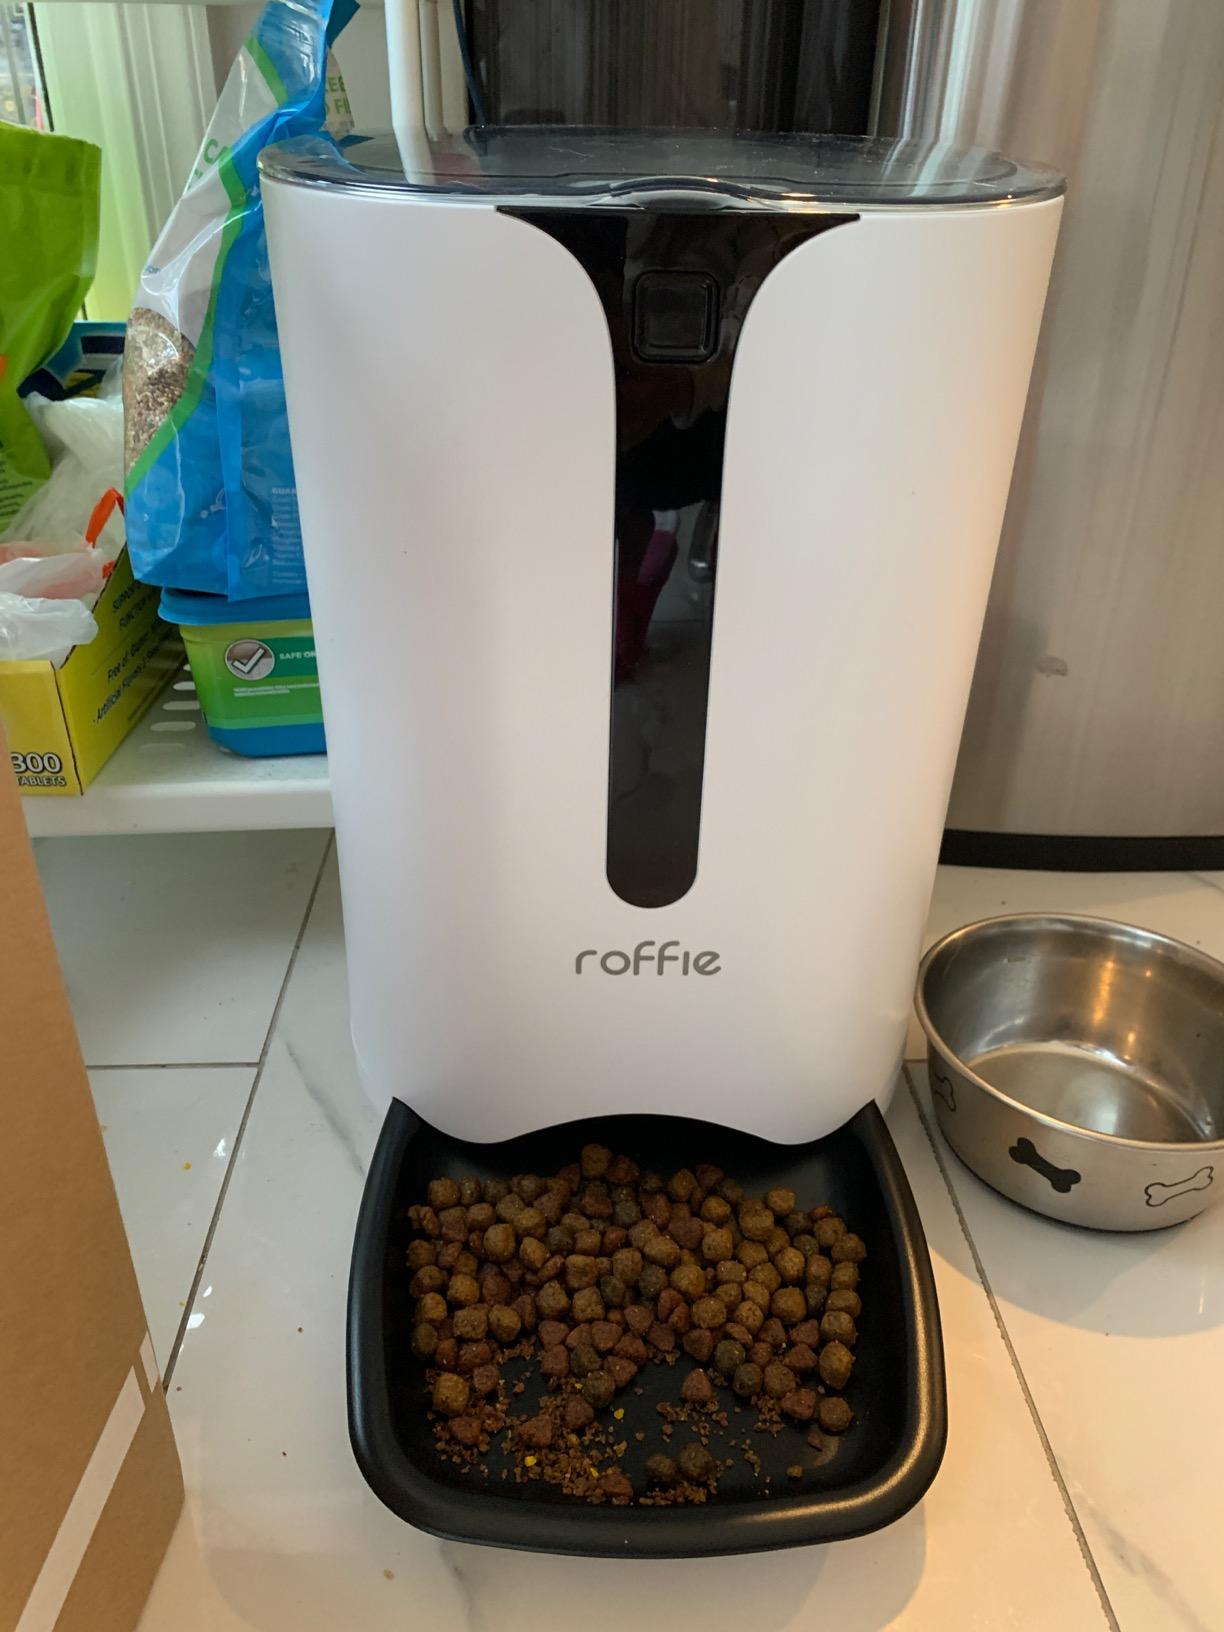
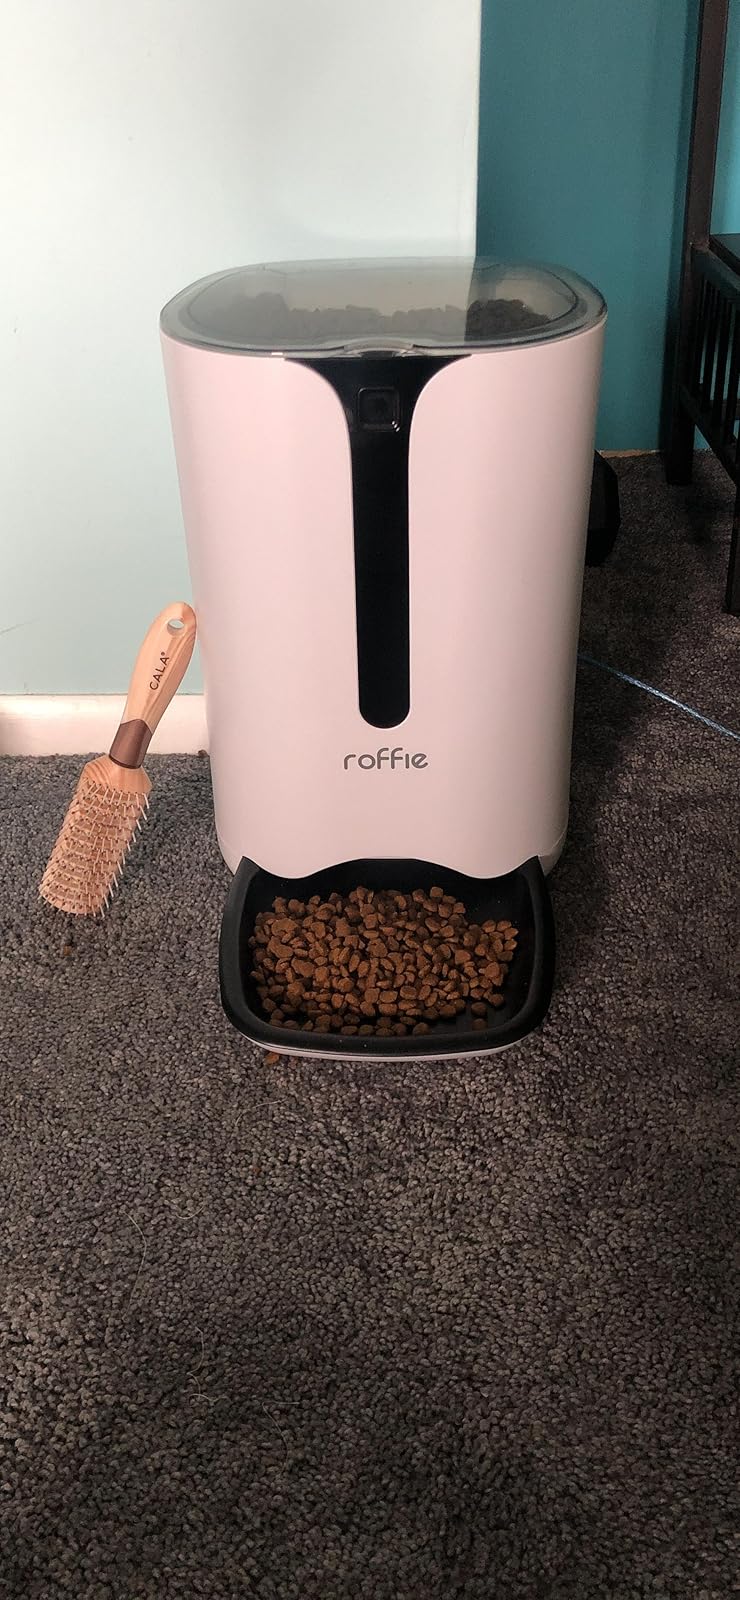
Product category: items_feeder
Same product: yes